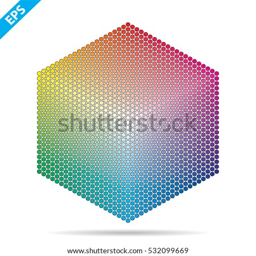
vector color palette . different colors in small circles in a shape of hexagon .